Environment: lab
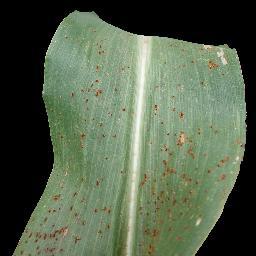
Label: common_rust